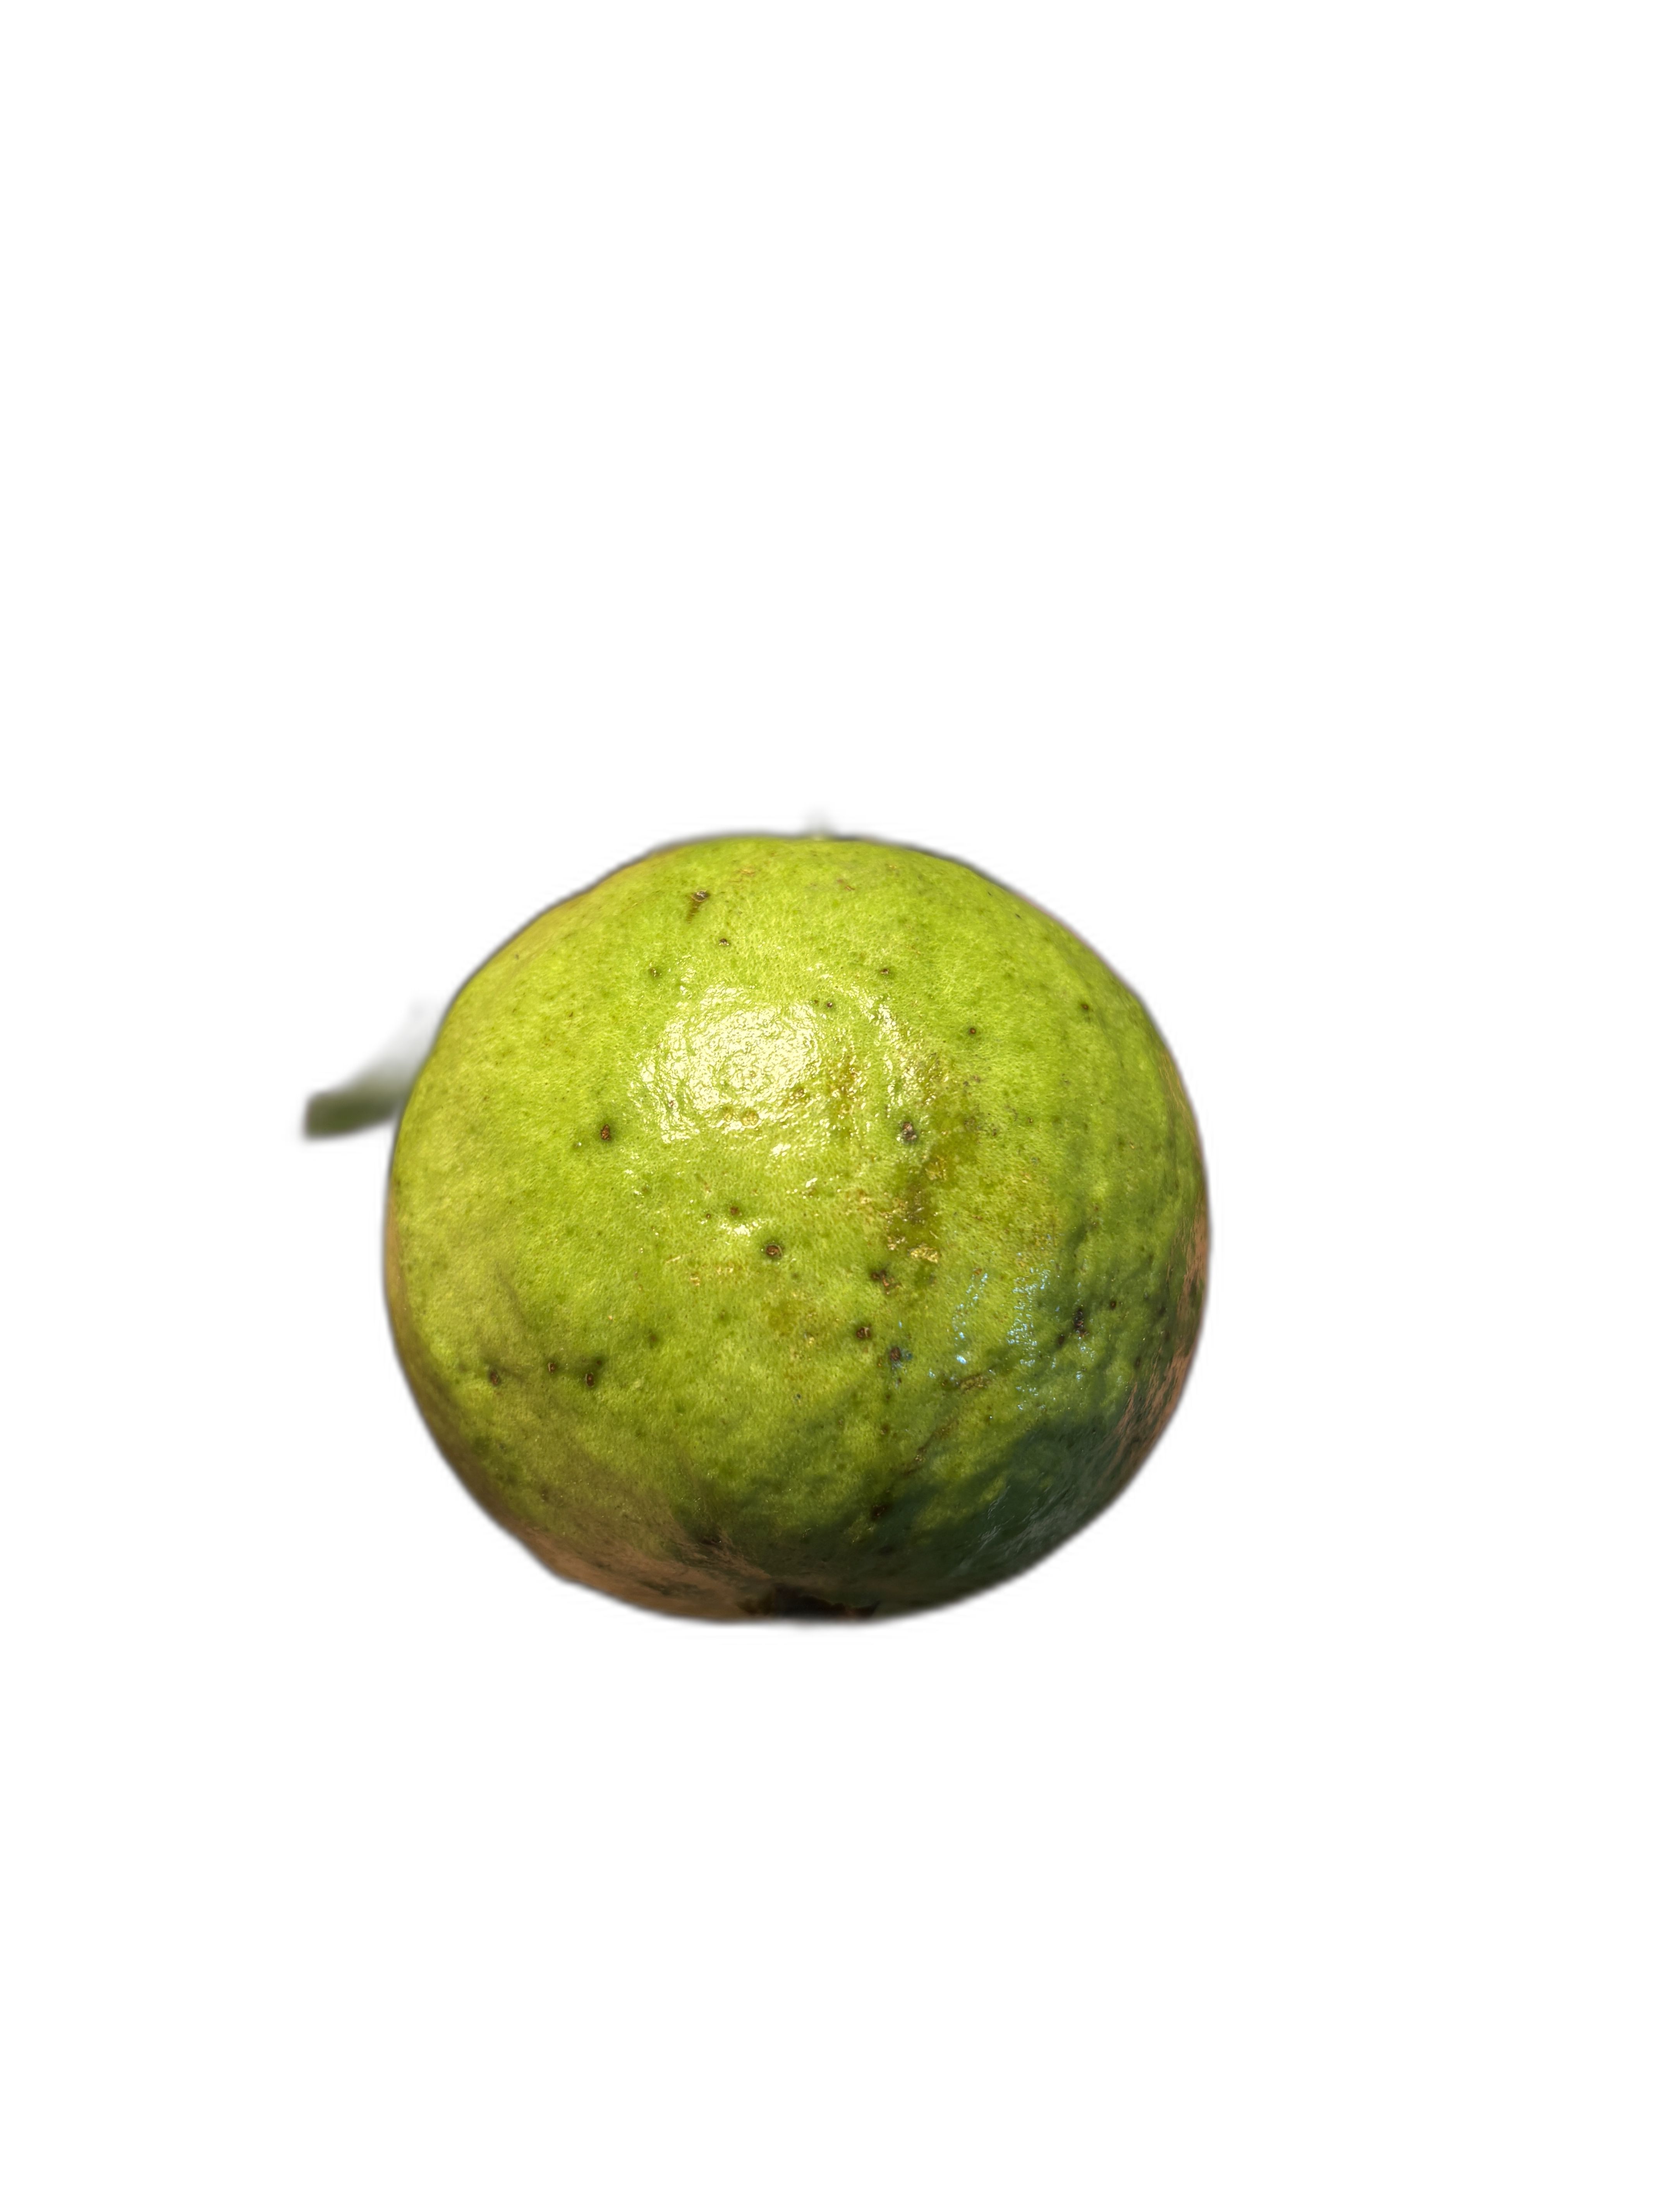
Plant part: fruit
Disease: Anthracnose